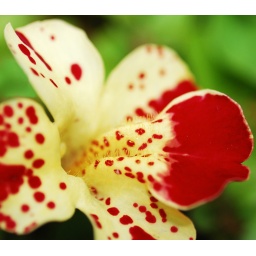
Self seeding flower we keep getting in a pot and yet never planted.